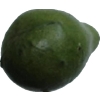
Label: green_avocado